Herbie Phillips

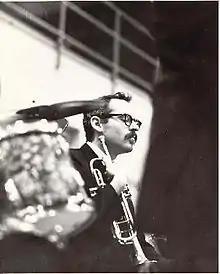
1964 Photo by trumpeter Kenny Bright

Herbert Daly Phillips, known professionally as Herbie Phillips (April 20, 1935 – September 13, 1995), was an American jazz trumpeter, composer, and arranger. He spent much of his life working in Las Vegas. He played trumpet in bands led by Louie Bellson, Buddy Morrow, and Billy May. He composed "Little Train", which was recorded by the Buddy Rich Big Band. He worked as trumpeter and conductor for Frank Sinatra and Frank Sinatra Jr.